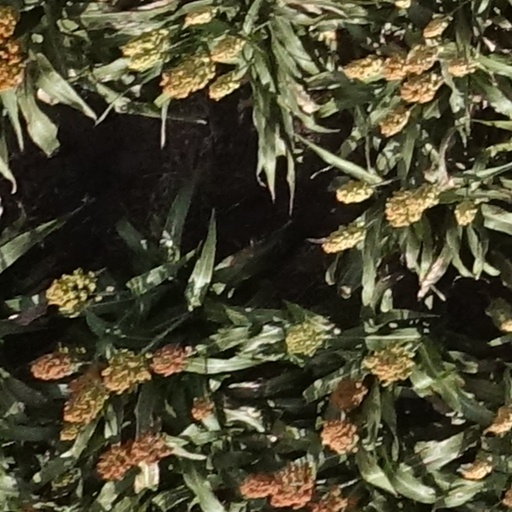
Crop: sorghum